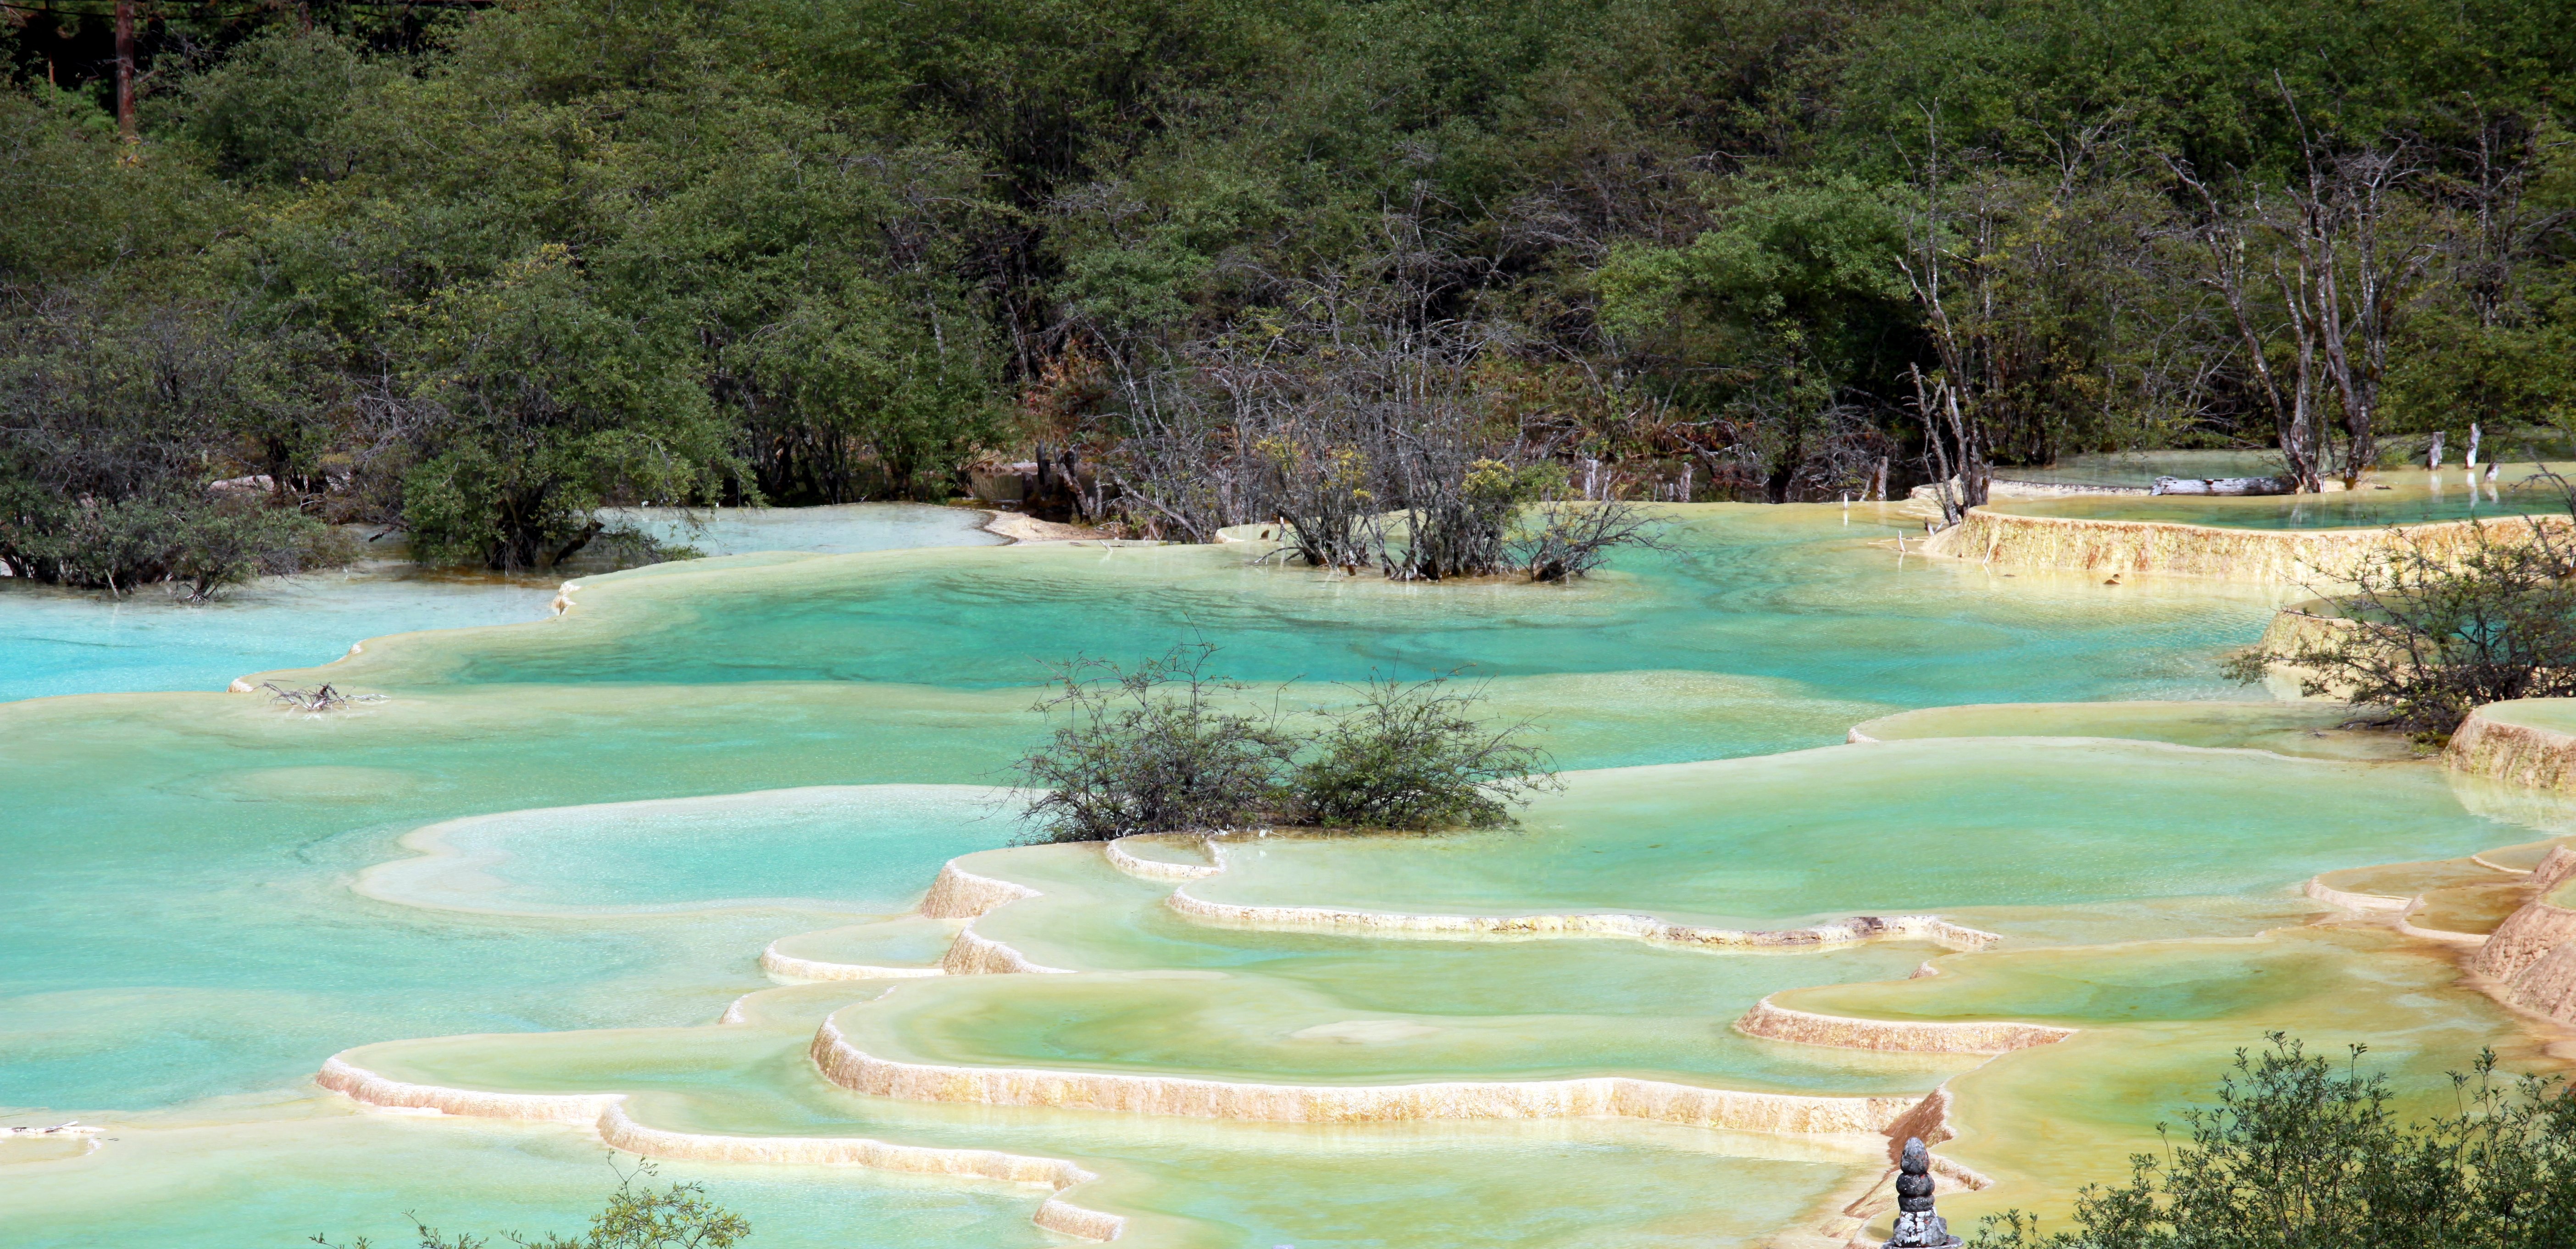
lake, recreation, swimming pool, natural, park, lagoon, golf course, resort, estate, views, the yellow dragon, outdoor recreation, five color pool